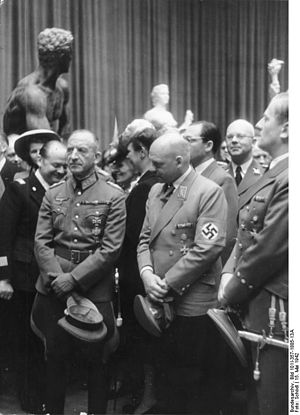
Fritz Sauckel / Mellemkrigstiden
Fritz Sauckel (i midten) fra åbningen af en tysk kunstudstilling i Paris 1942.